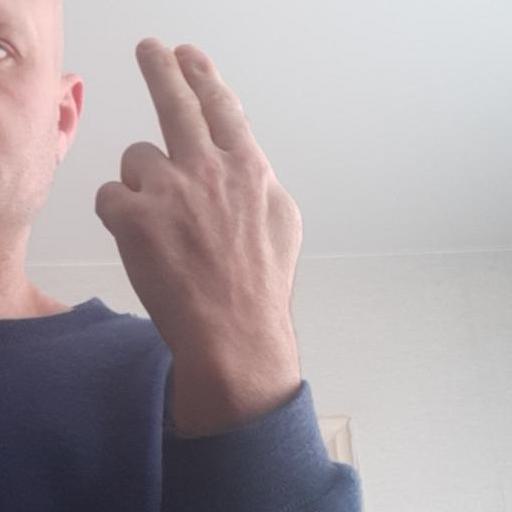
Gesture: two_up_inverted